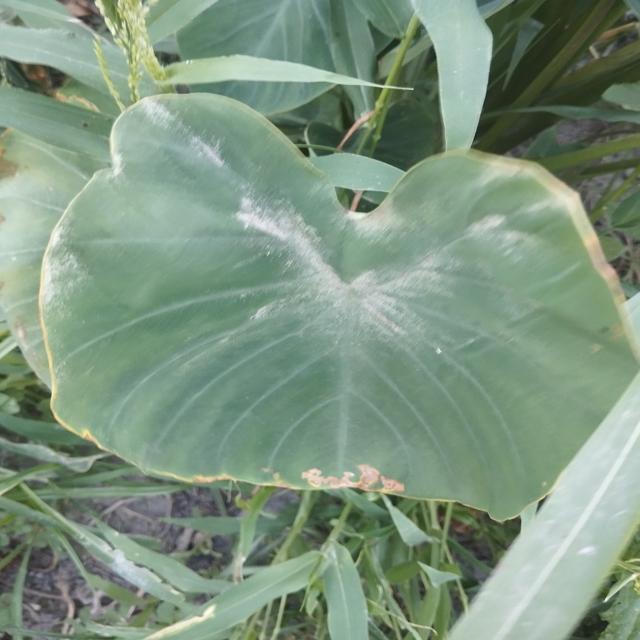
Label: Mid_Blight